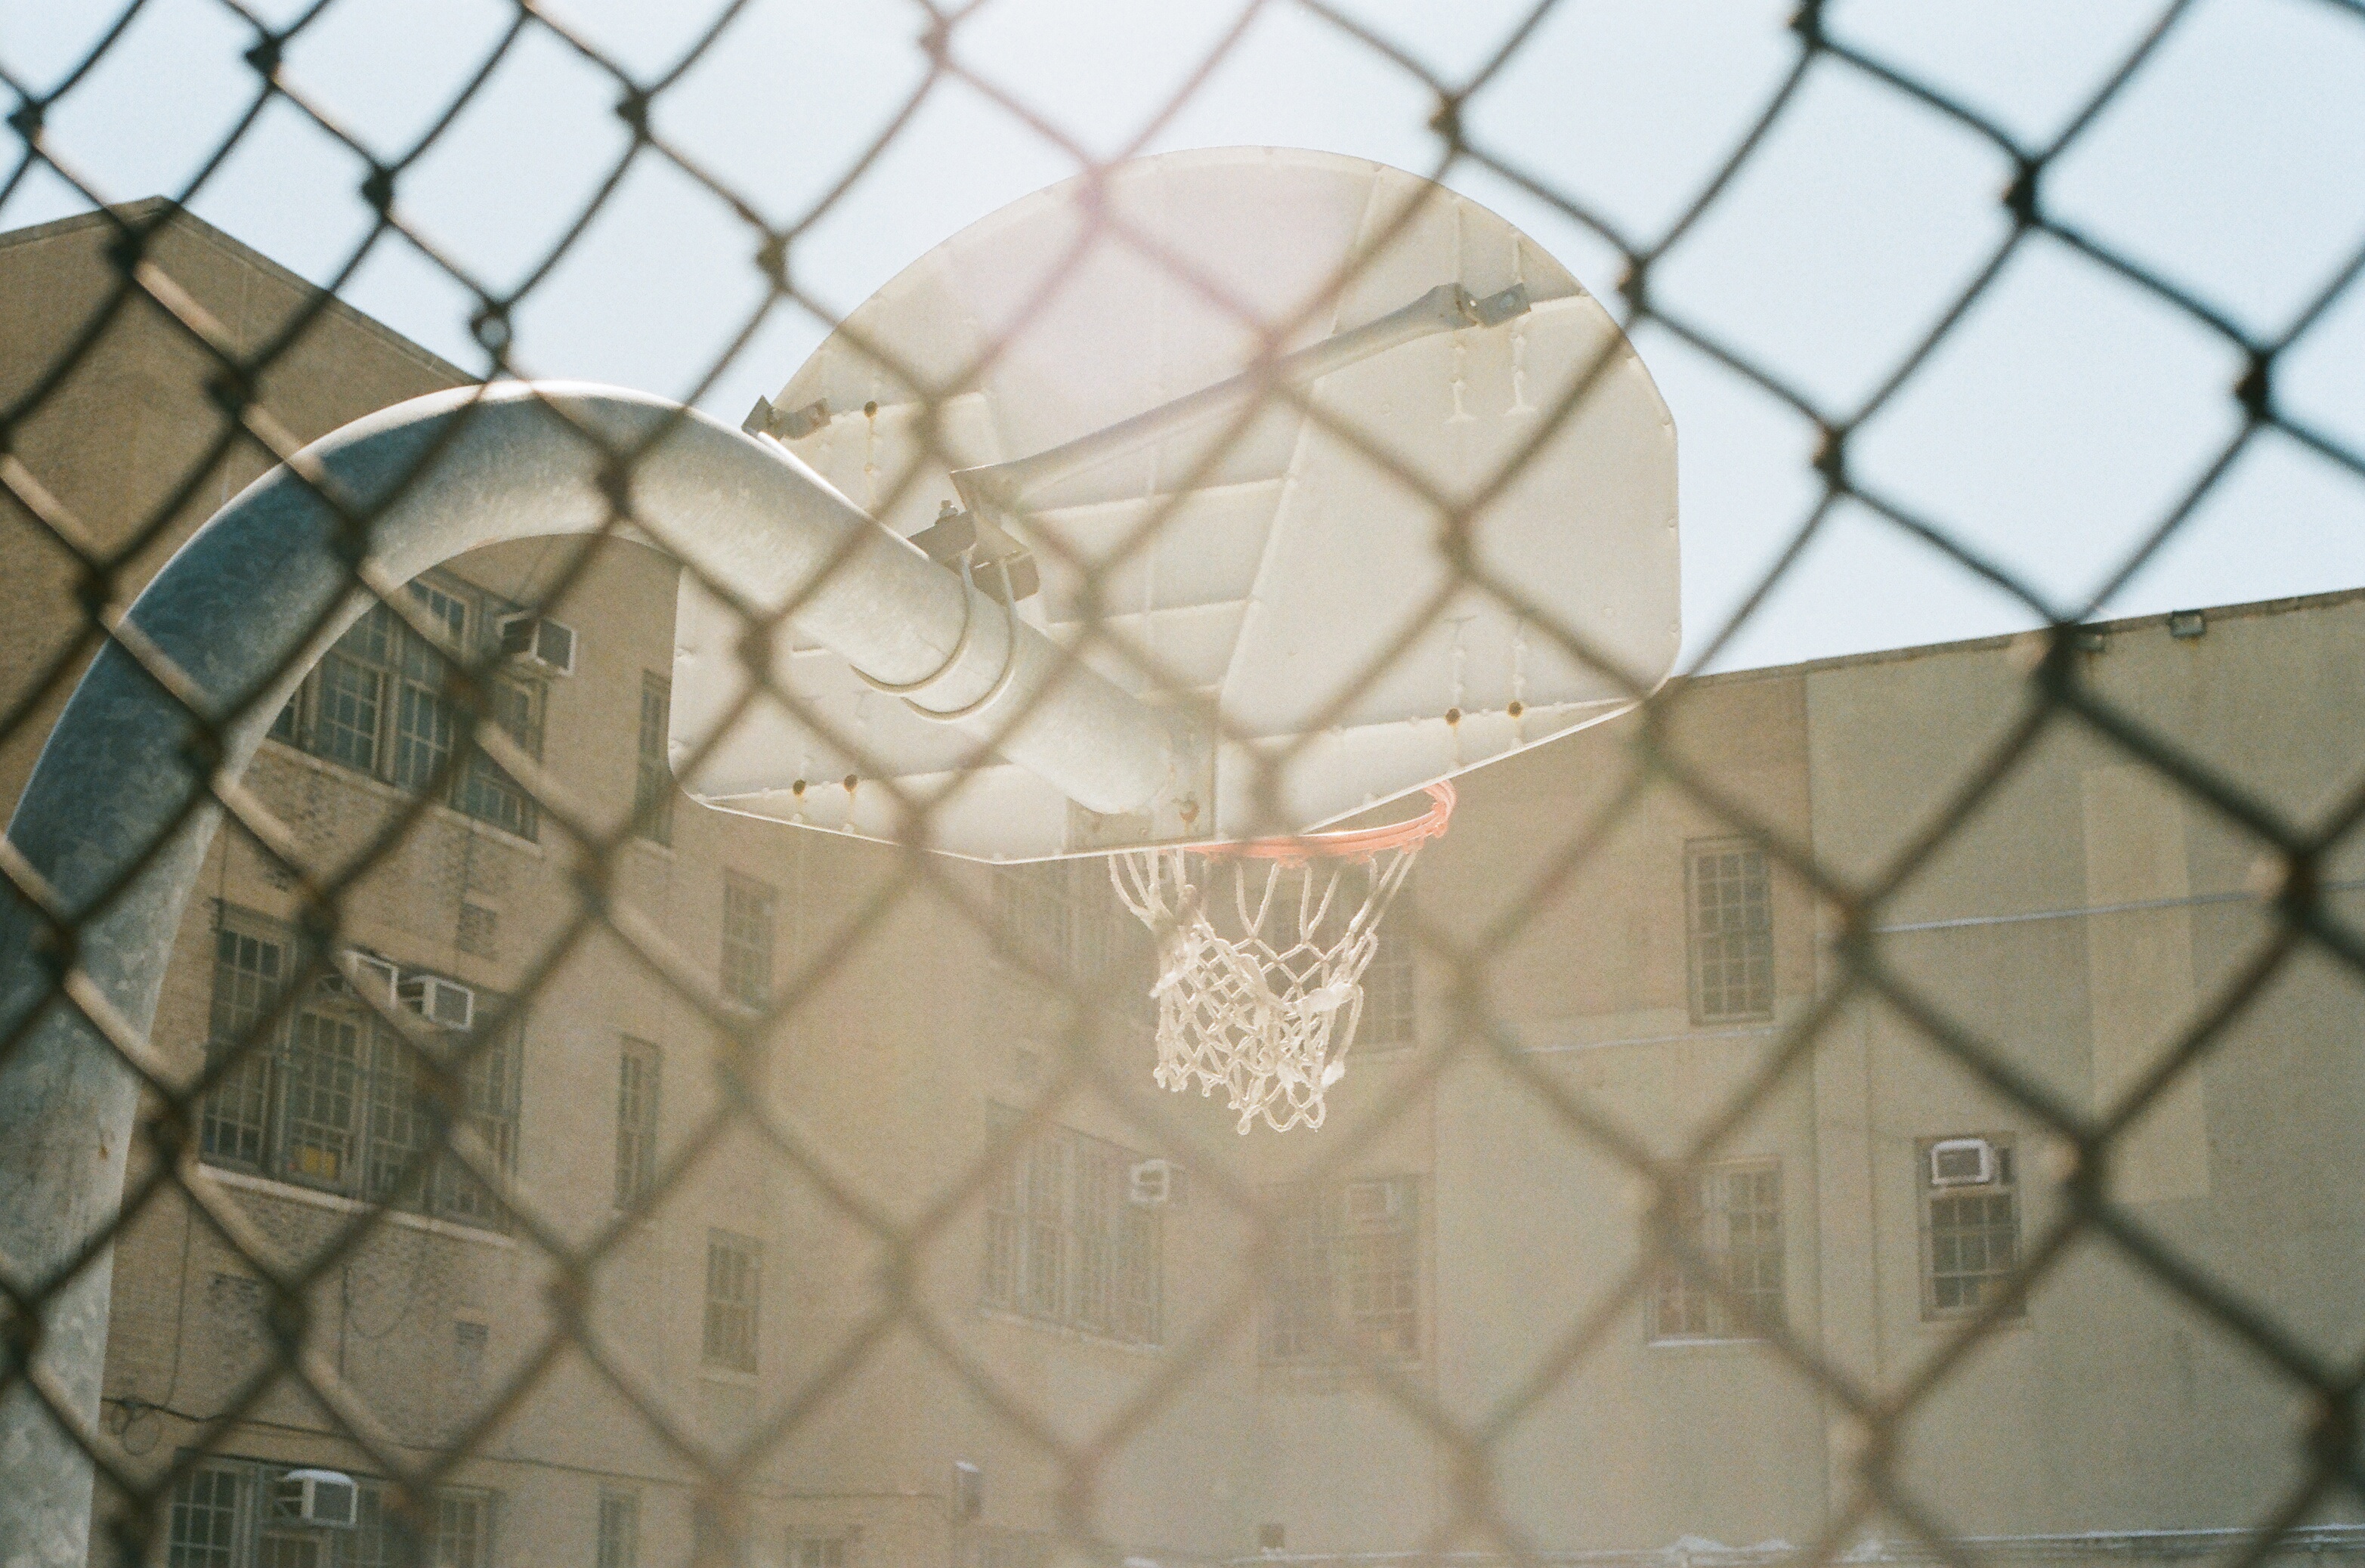
white, window, glass, wall, ceiling, pattern, tile, material, circle, interior design, art, design, net, symmetry, shape, flooring